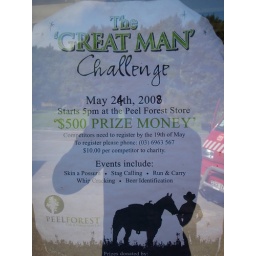
sign in the window of the local shop